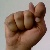
The image shows a hand gesture representing the letter 'T' in Indian Sign Language.